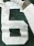
Number: 6